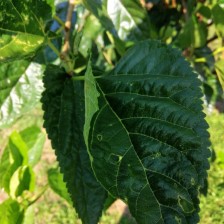
Variety: BlackOodTurkey